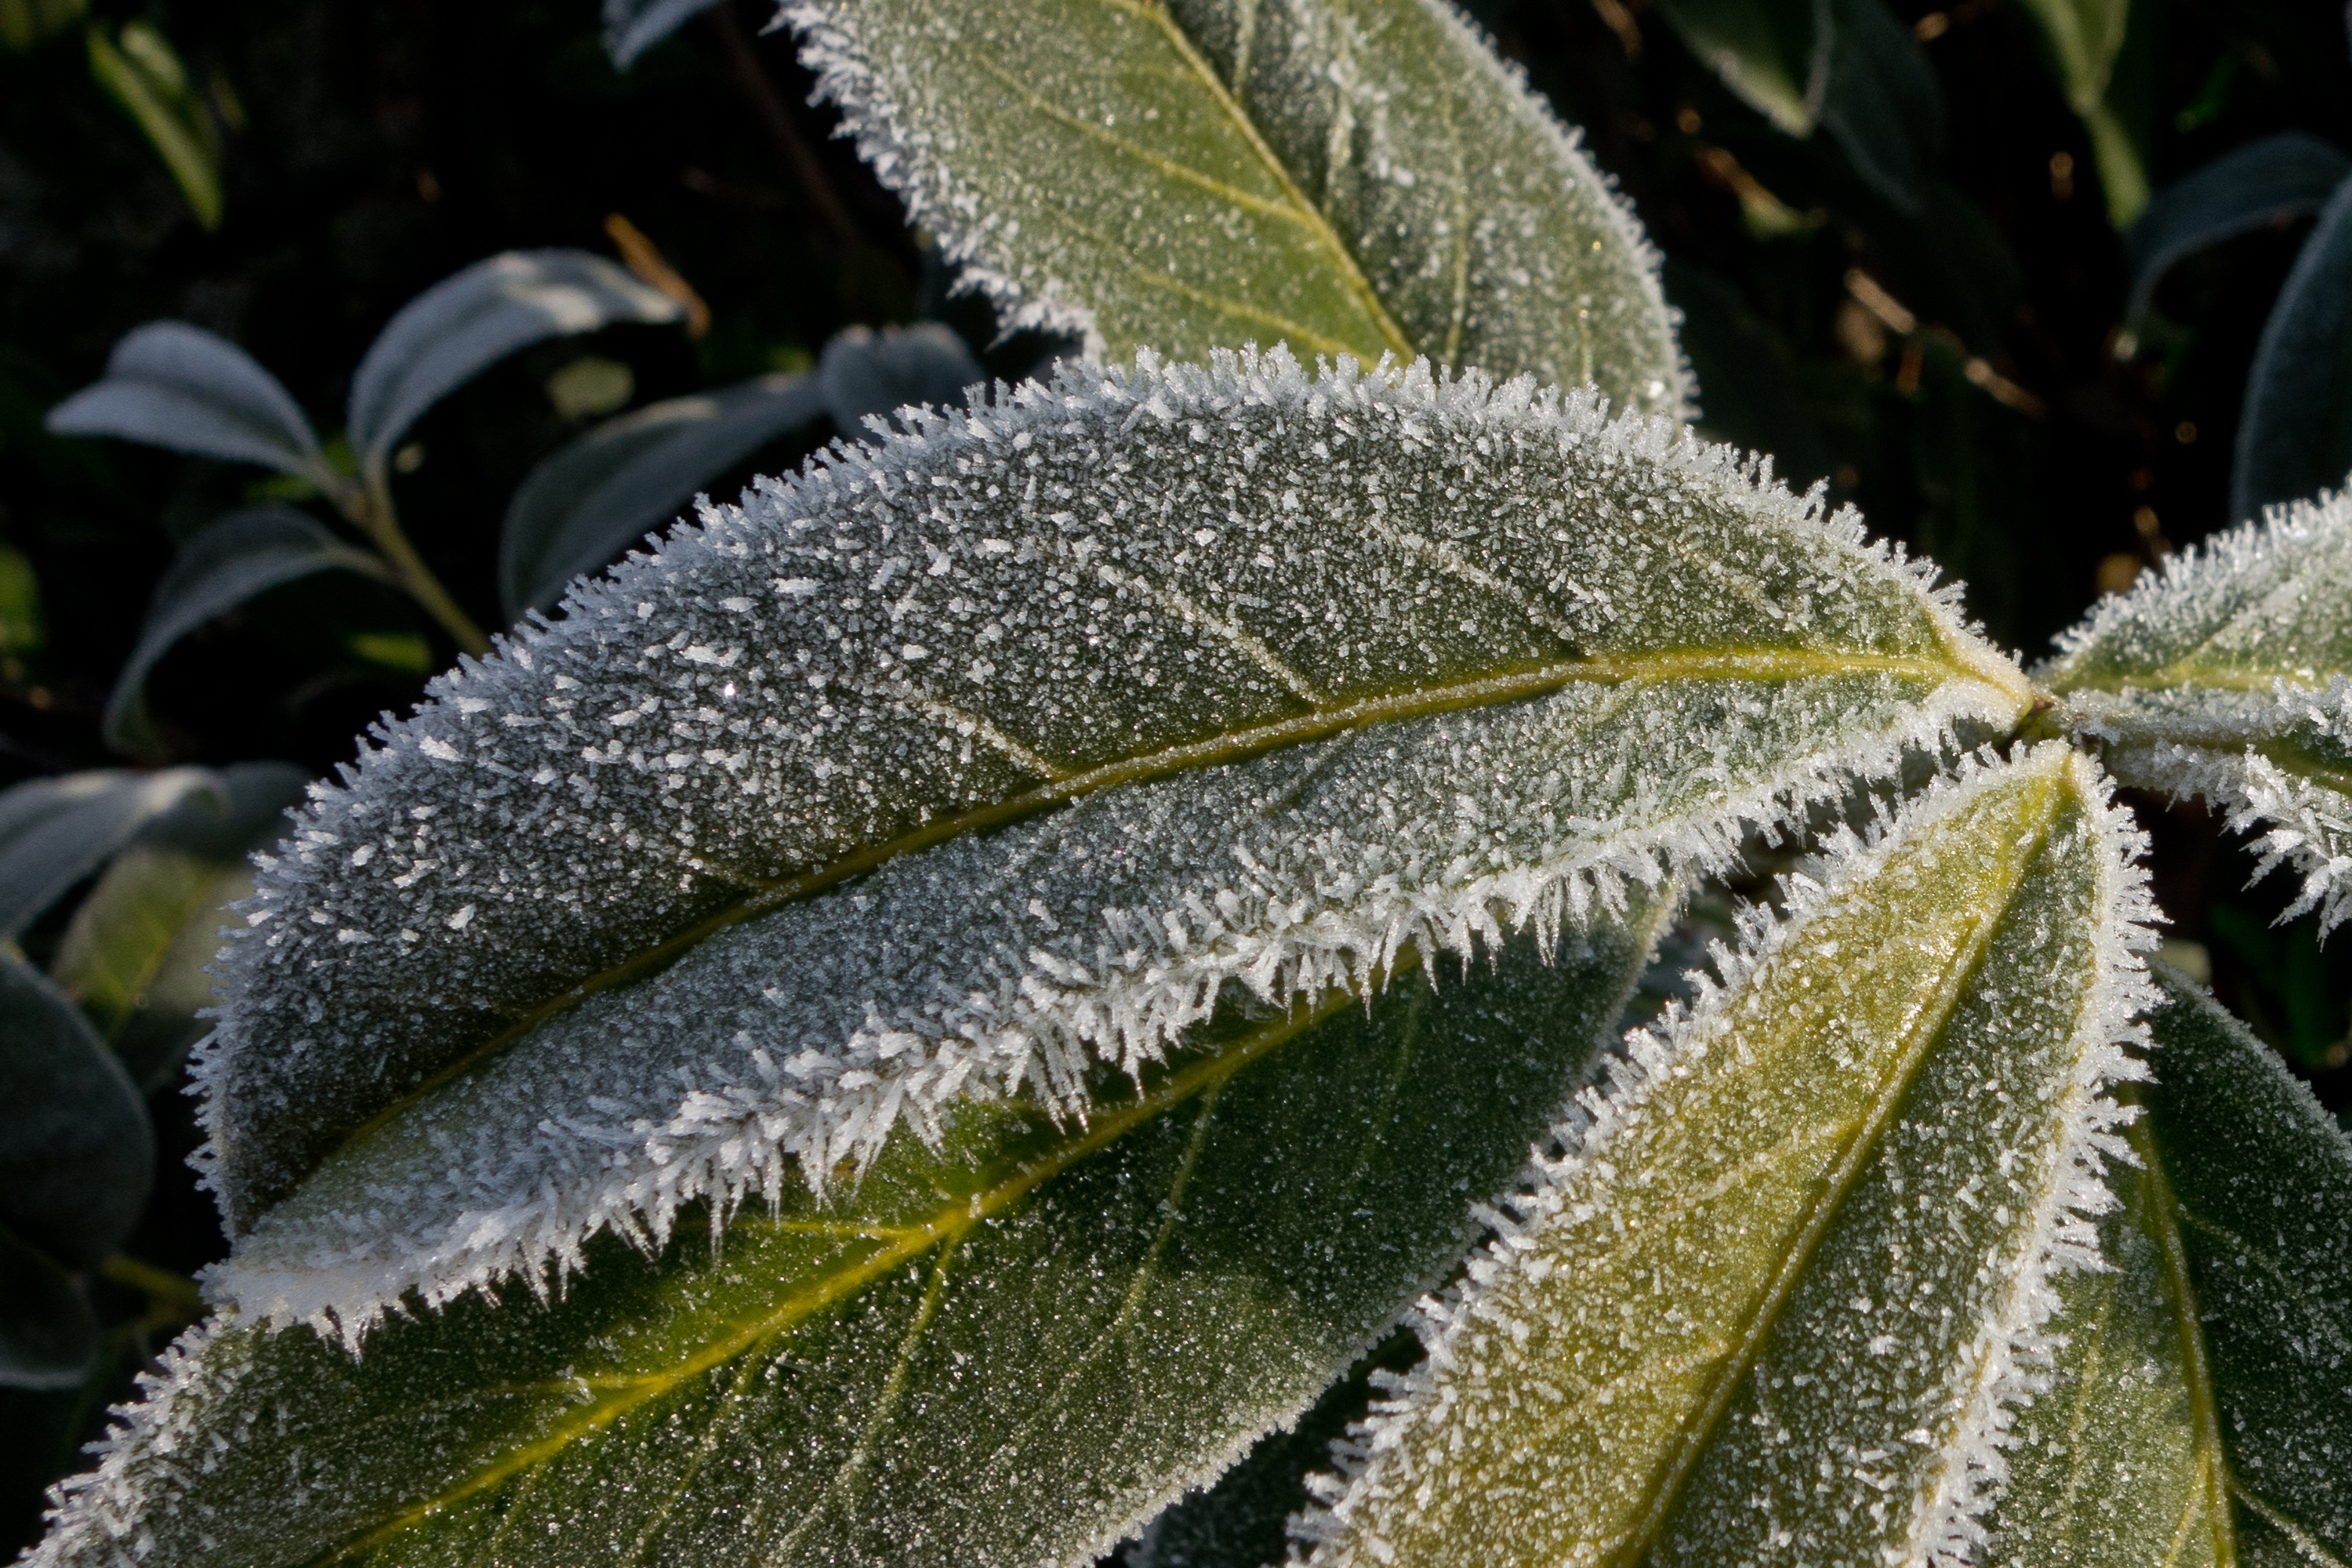
tree, nature, branch, cold, winter, plant, leaf, flower, frost, ice, food, produce, evergreen, autumn, botany, freeze, frozen, flora, leaves, shrub, icy, hoarfrost, morning hour, eiskristalle, ice deposition, flowering plant, woody plant, land plant